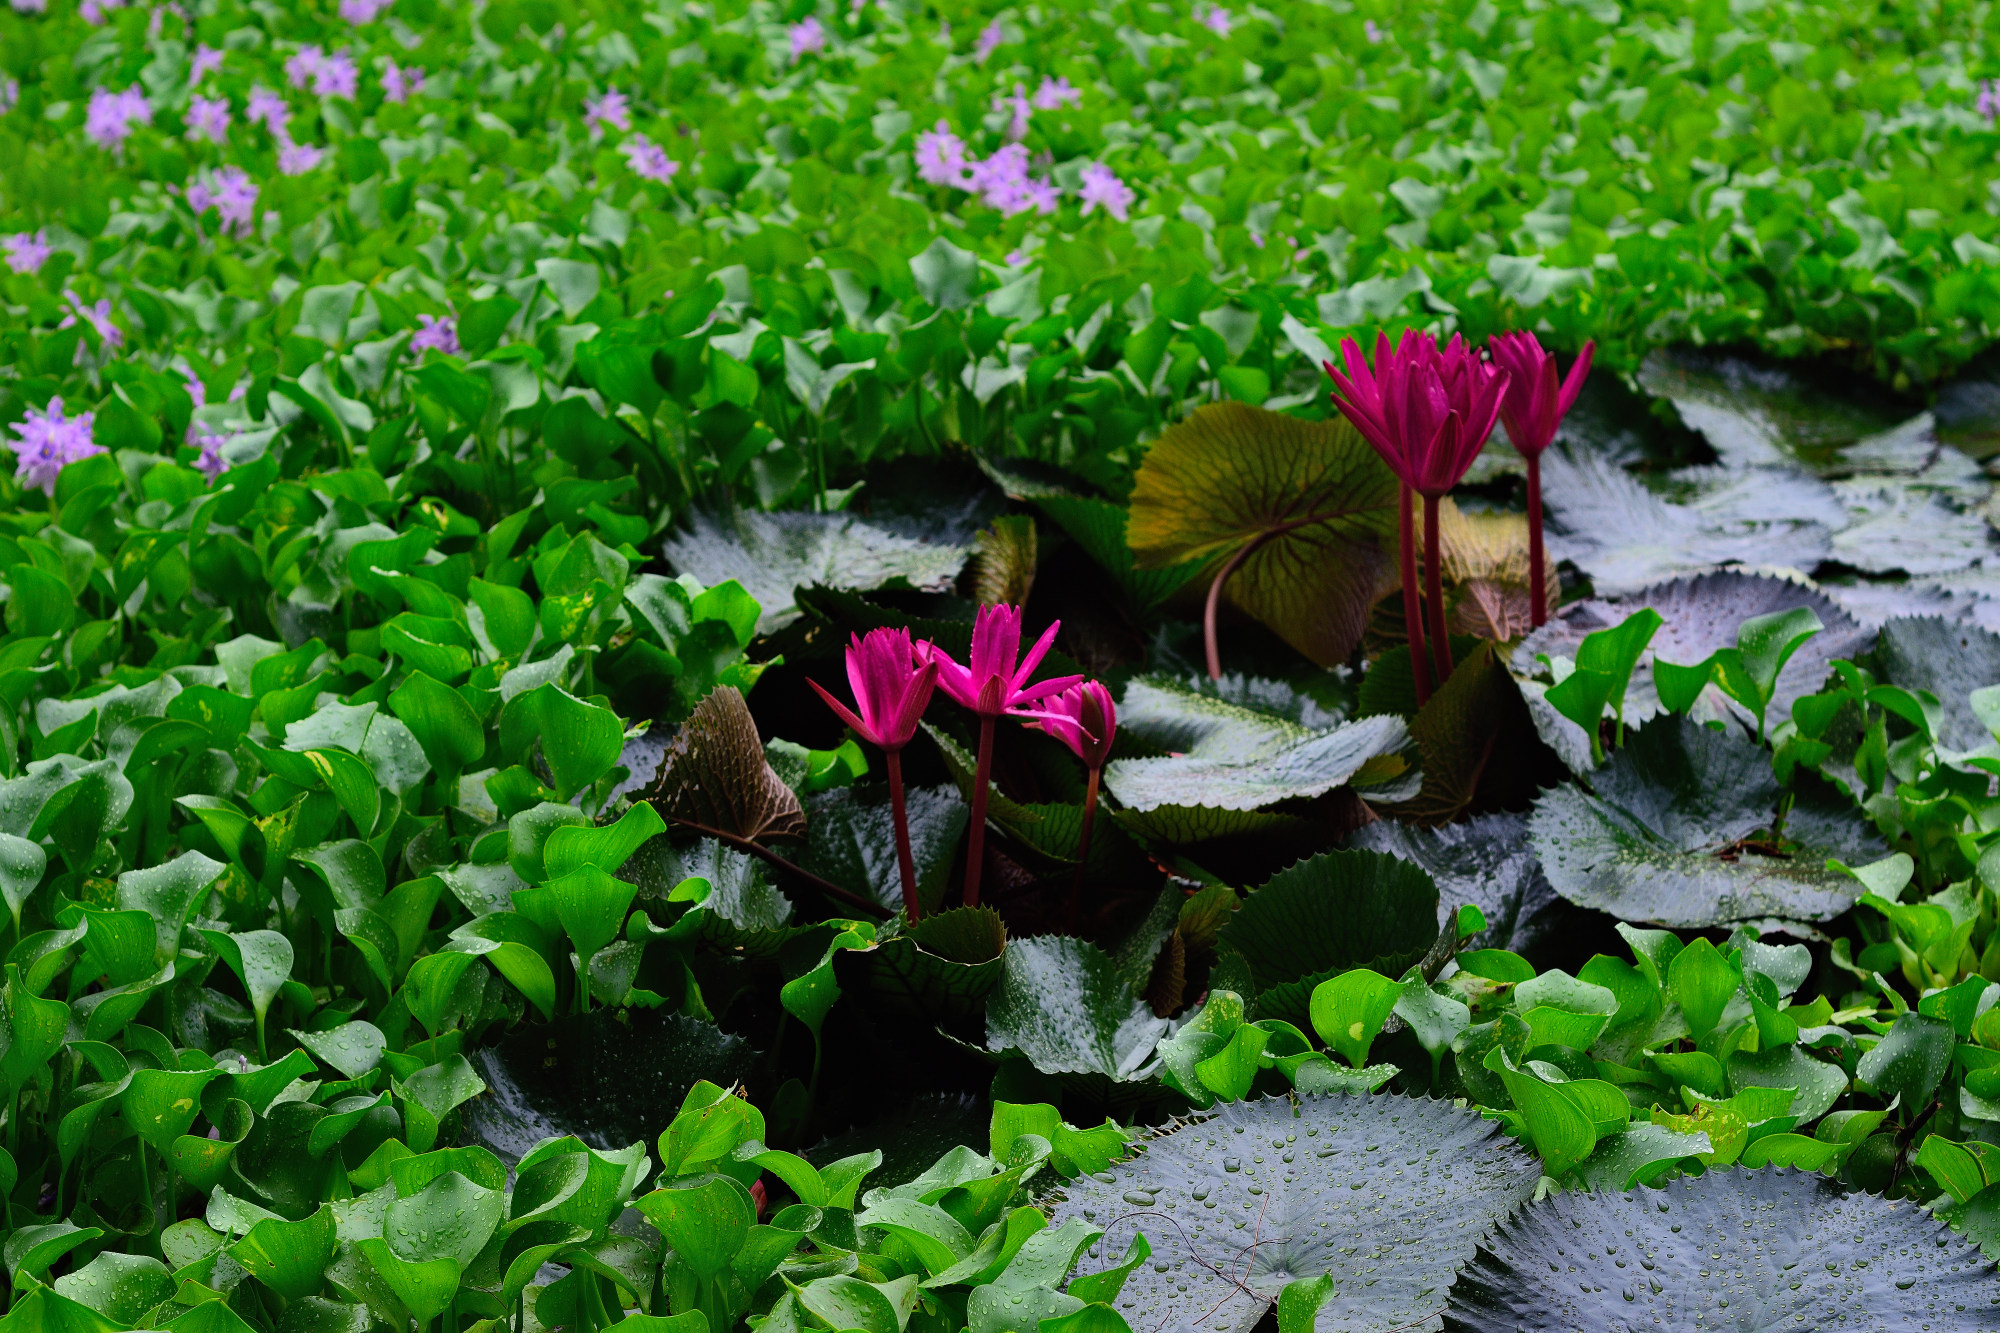
Pink Water Lily & Water Hyacinth — Khurushkul Pond, Bangladesh
Pink water lily (Nymphaea) flowers blooming amid dense water hyacinth (Eichhornia crassipes) coverage in a freshwater pond near Khurushkul, Cox's Bazar, Bangladesh. Photographed during the June 2026 monsoon season, with post-rain water droplets visible on the lily pads. Part of a 100-image GPS-tagged survey of the same pond.
Location: Khurushkul, Chattogram, Bangladesh
Captured: 2026-06-19T10:01:44+06:00